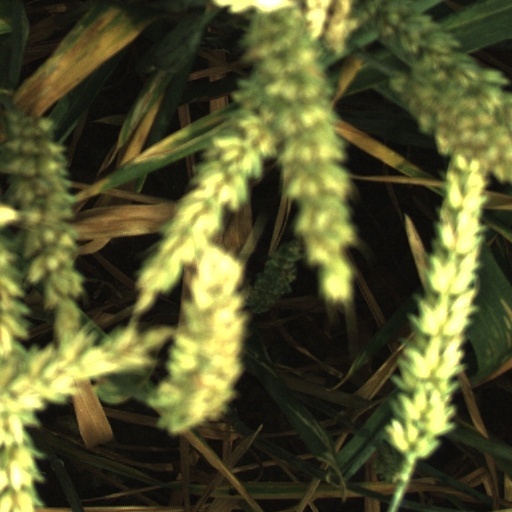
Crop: wheat